Grejs River

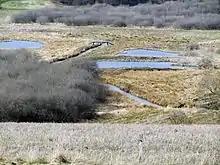
Grejs River near its source at Fårup Lake

During the Industrial Revolution, Grejs River was used as a source of water power for about 14 watermills, which powered textile, paper, and metal factories. For example, Grejs Mølle Klædefabrik (Grejs Mill Textile Factory) was the country's largest private textile factory in 1830, employing 150 people. At the height of its activity around the turn of the twentieth century, the river had the highest concentration of industrial mills in the country.